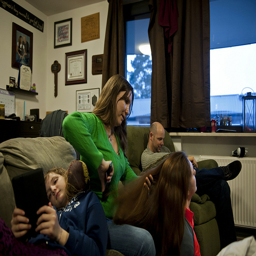
A woman sitting on a couch while brushing another woman's hair.
A woman brushing a girls hair on a couch.
a few people that are sitting on a couch
A family sitting together reading and brushing hair.
A group of people who are sitting together in the same room.